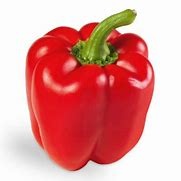
Label: capsicum